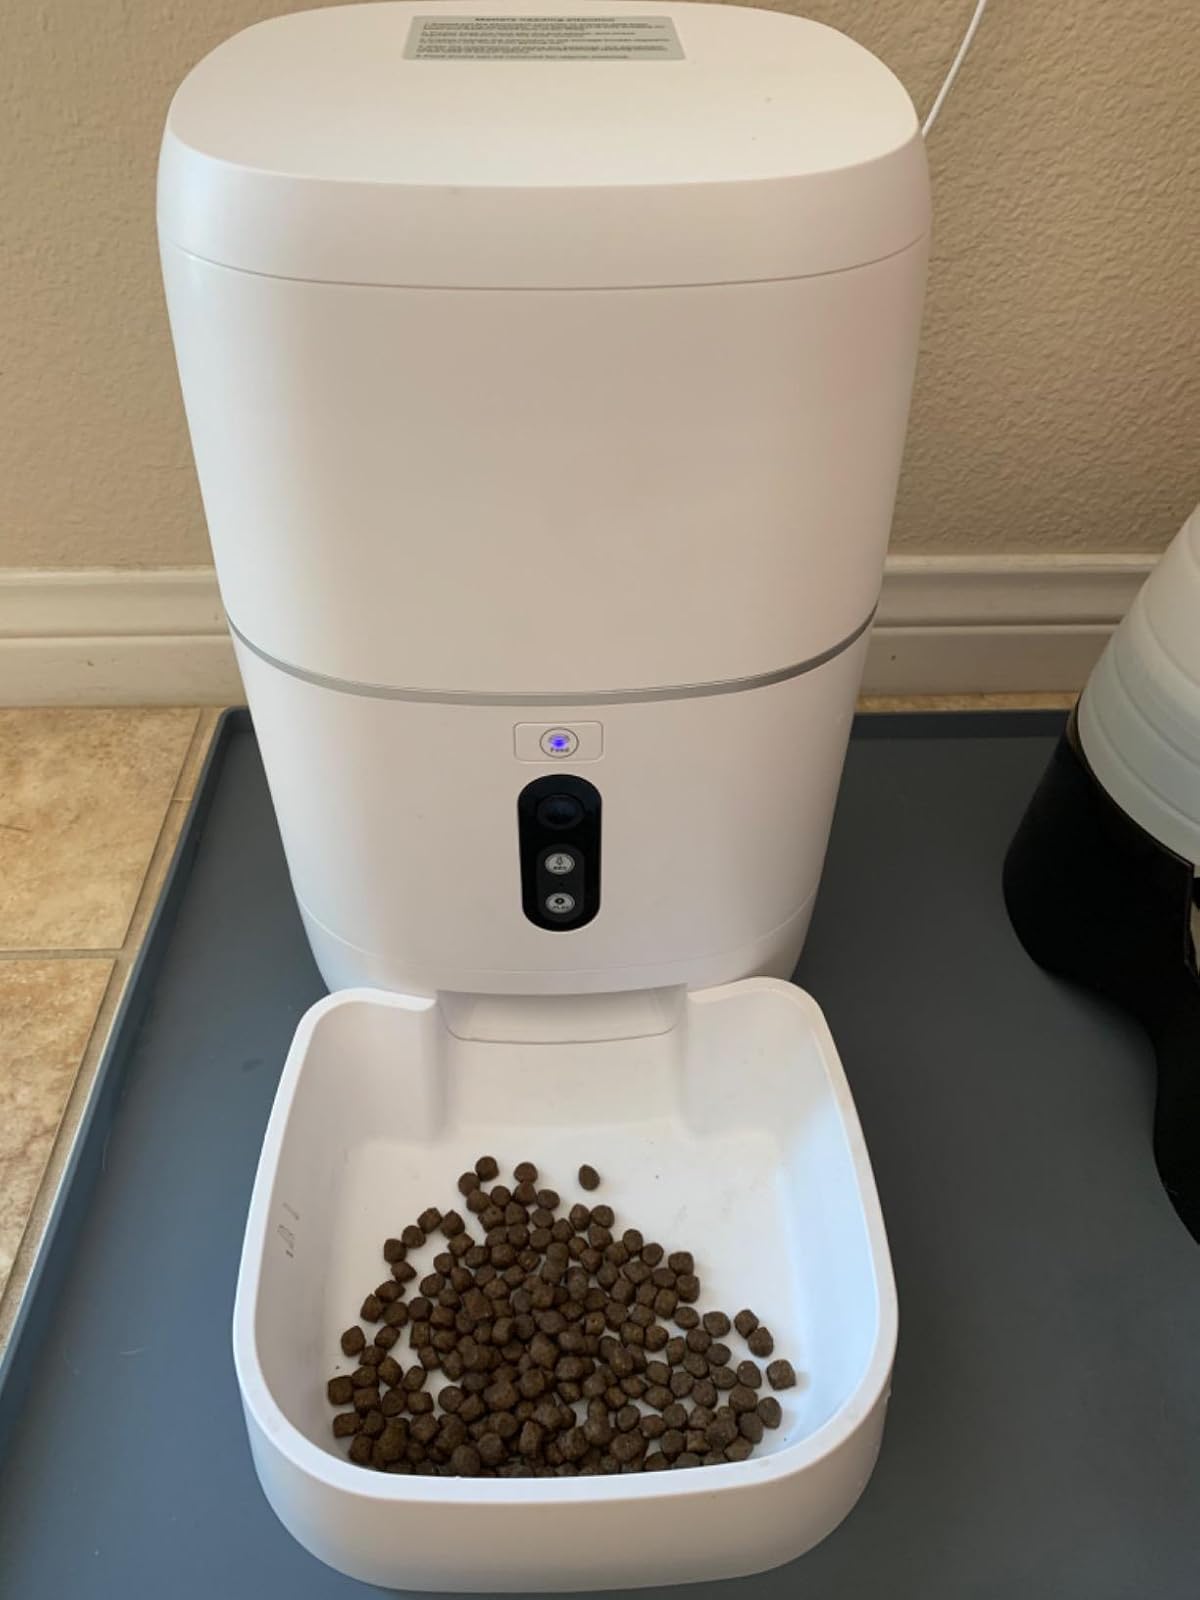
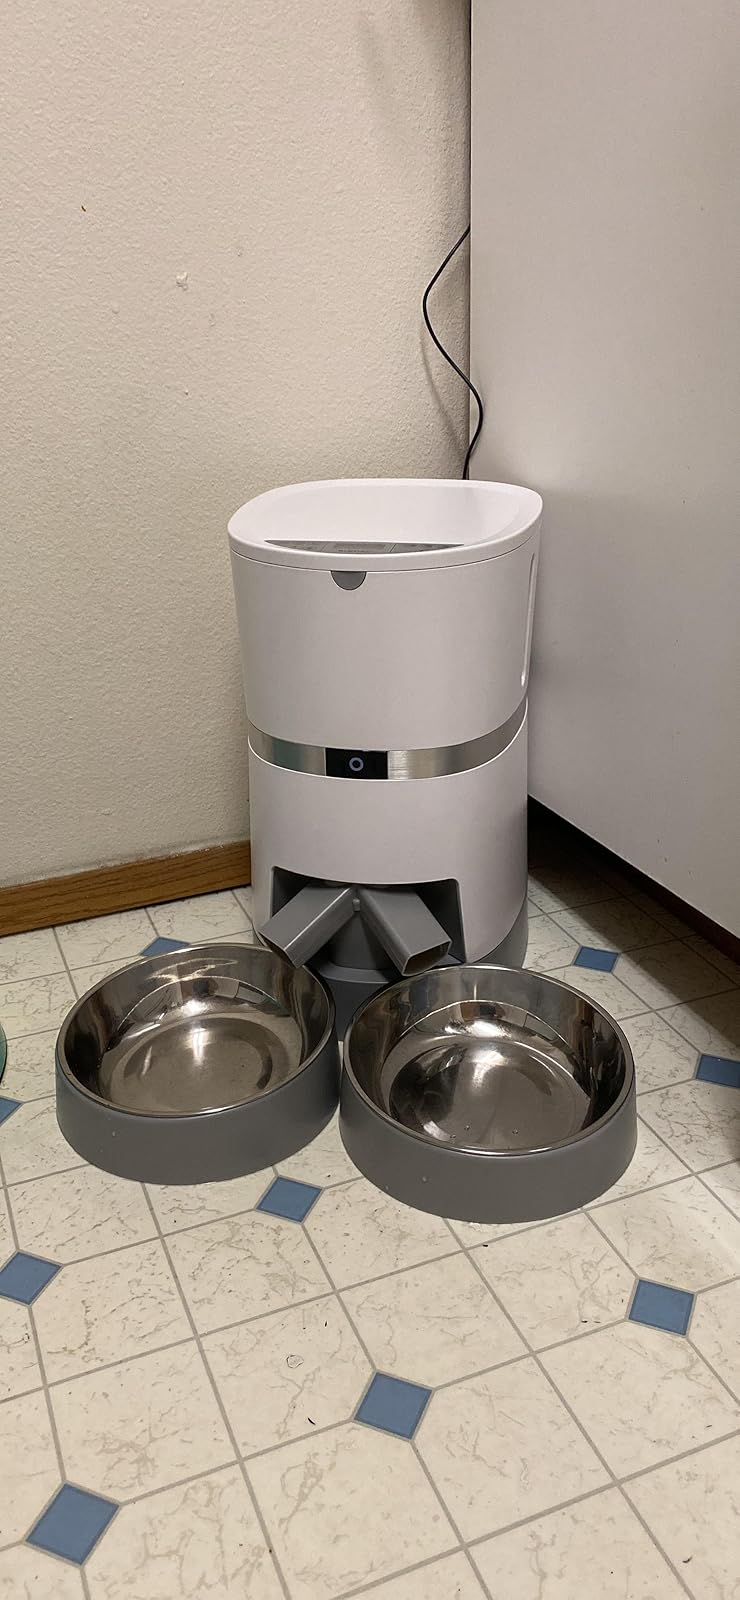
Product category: items_feeder
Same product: no